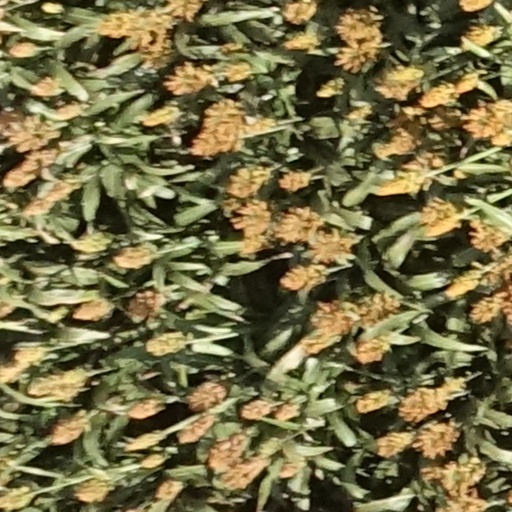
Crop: sorghum